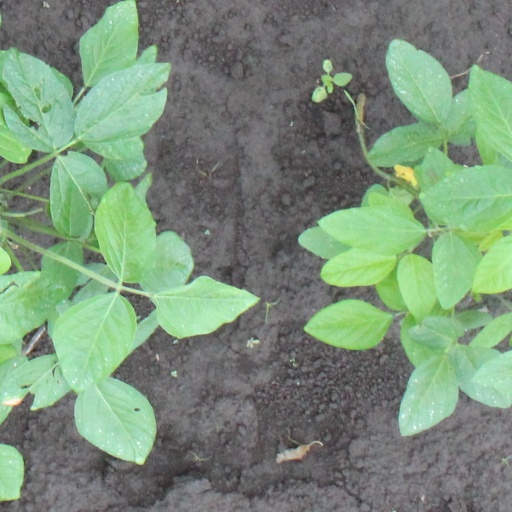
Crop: soybean